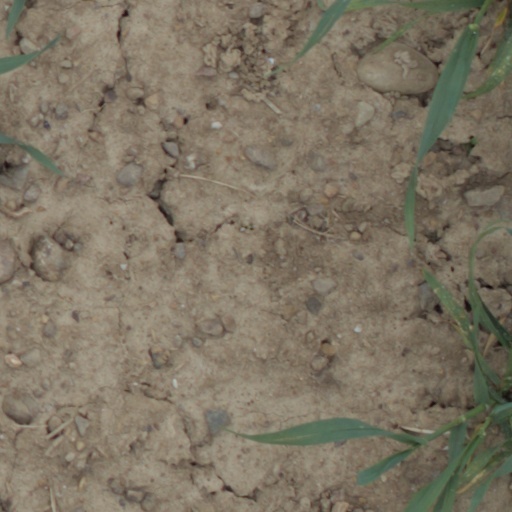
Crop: wheat